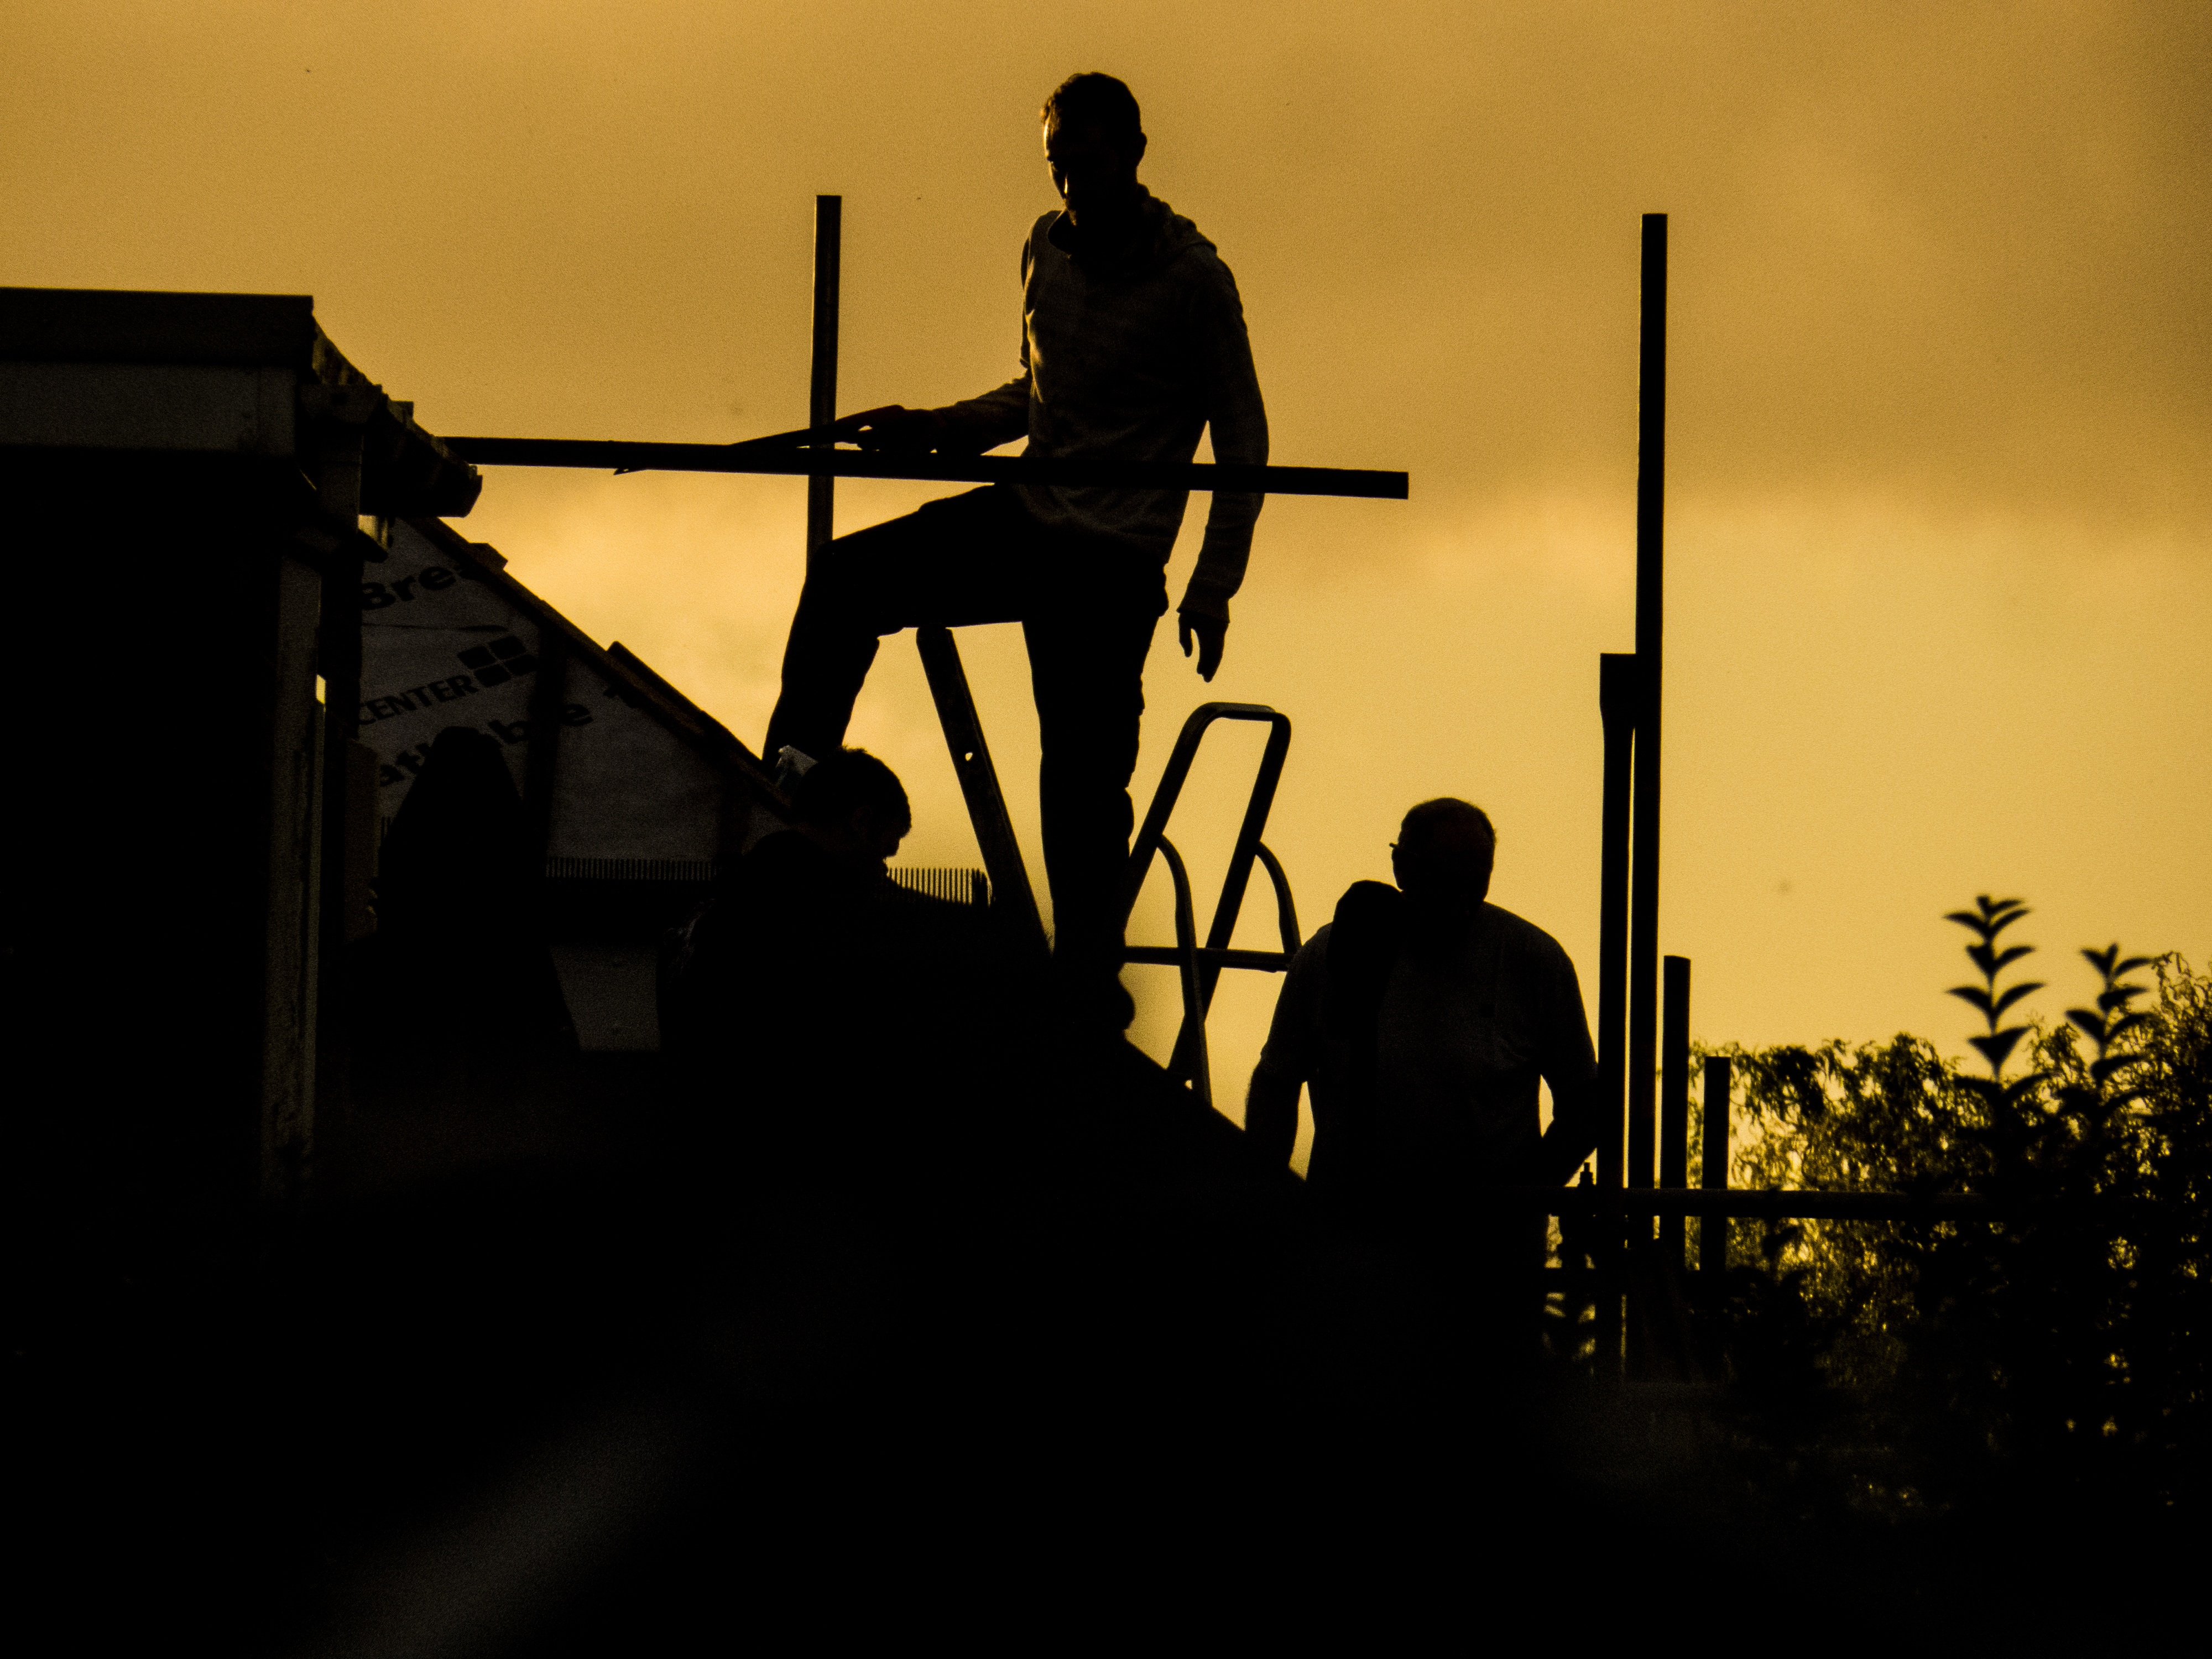
silhouette, sunset, morning, evening, uk, peterborough